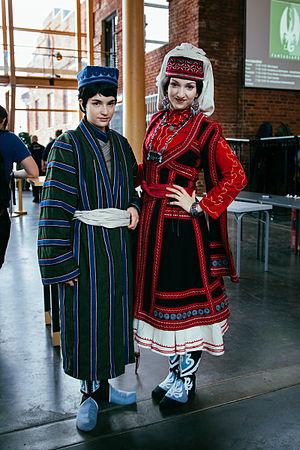
Bride Stories est un seinen manga sous forme d'histoire d'amour historique écrit et dessiné par Kaoru Mori, également connue pour son œuvre Emma. Il est prépublié depuis octobre 2008 par l'éditeur Enterbrain dans le magazine Harta, anciennement Fellows!, et douze tomes sont sortis en décembre 2019.